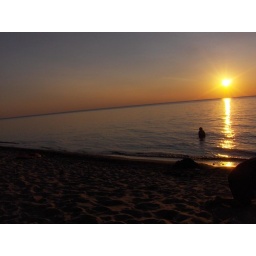
labor day weekend at the lake house in bridgman, michigan with 17 of our closest friends :D